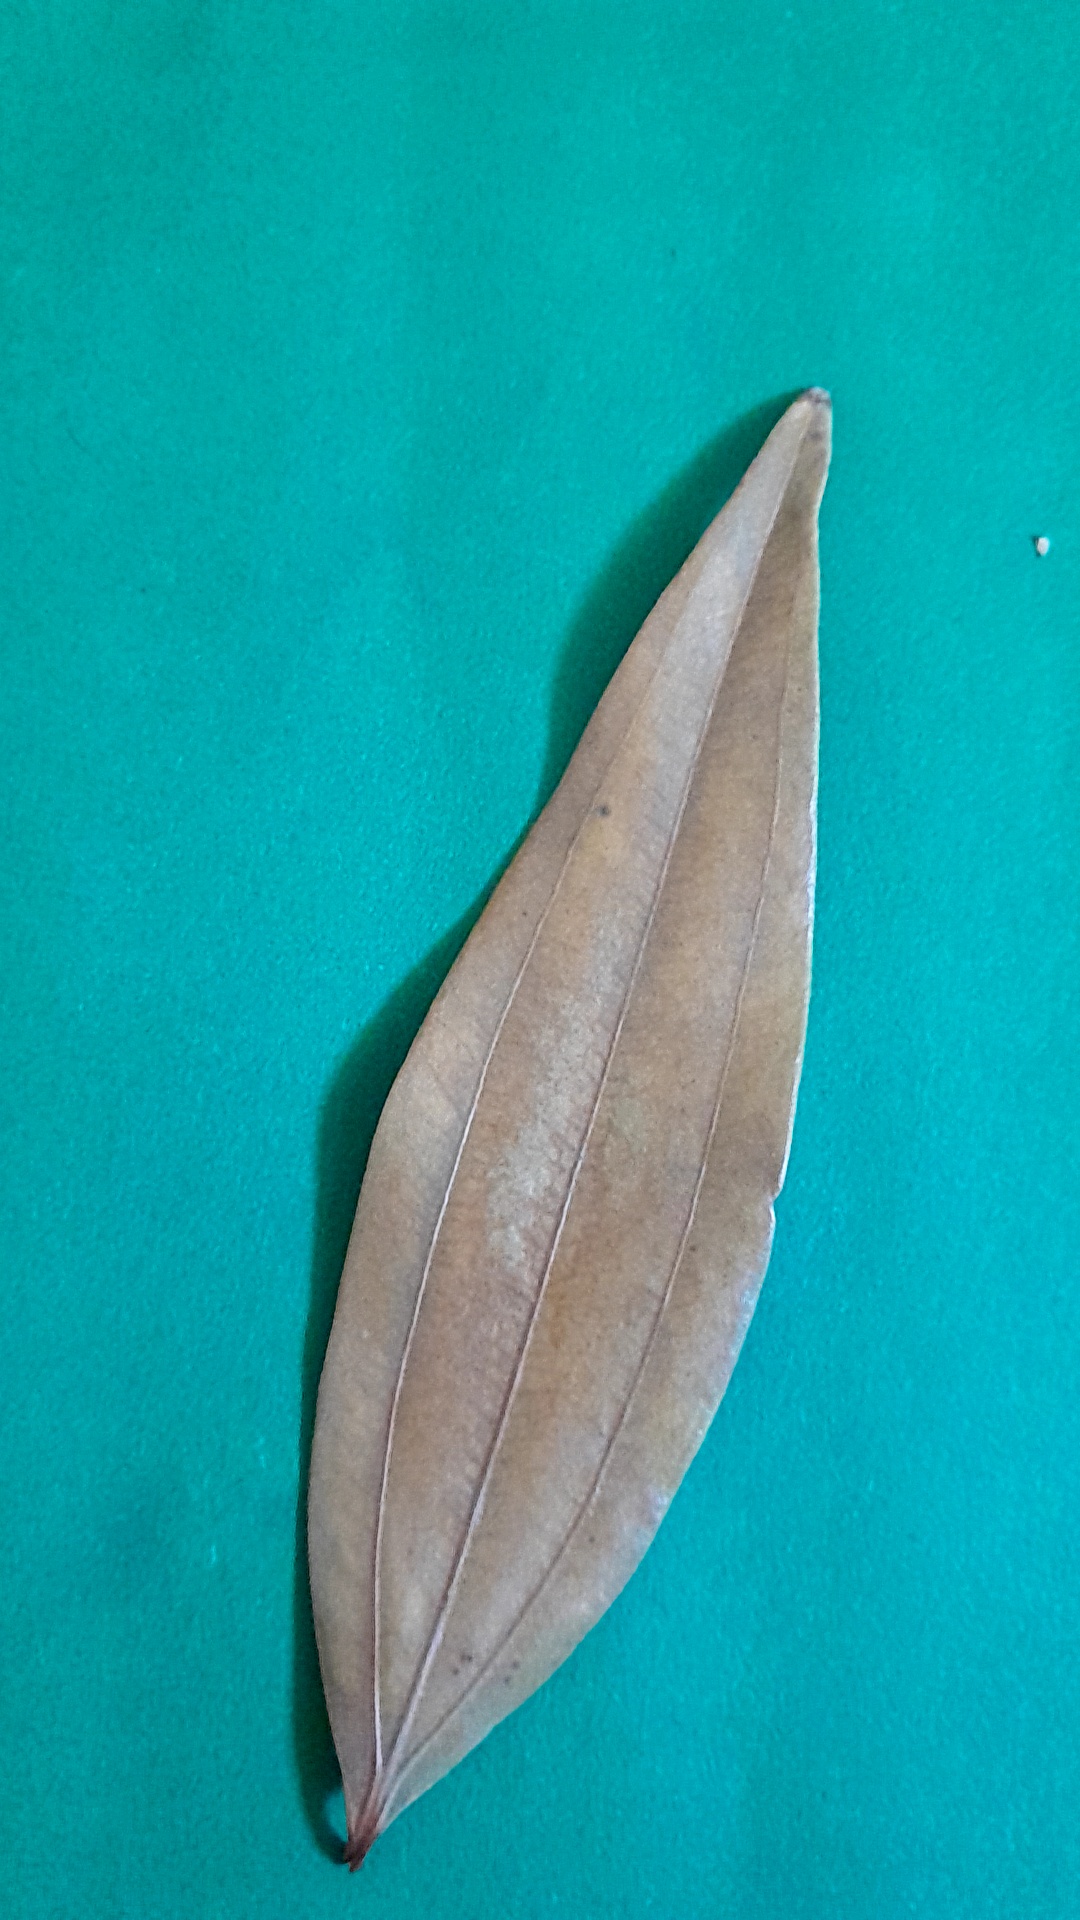
Label: Dry Leaf